Which point is corresponding to the reference point?
Reference image:
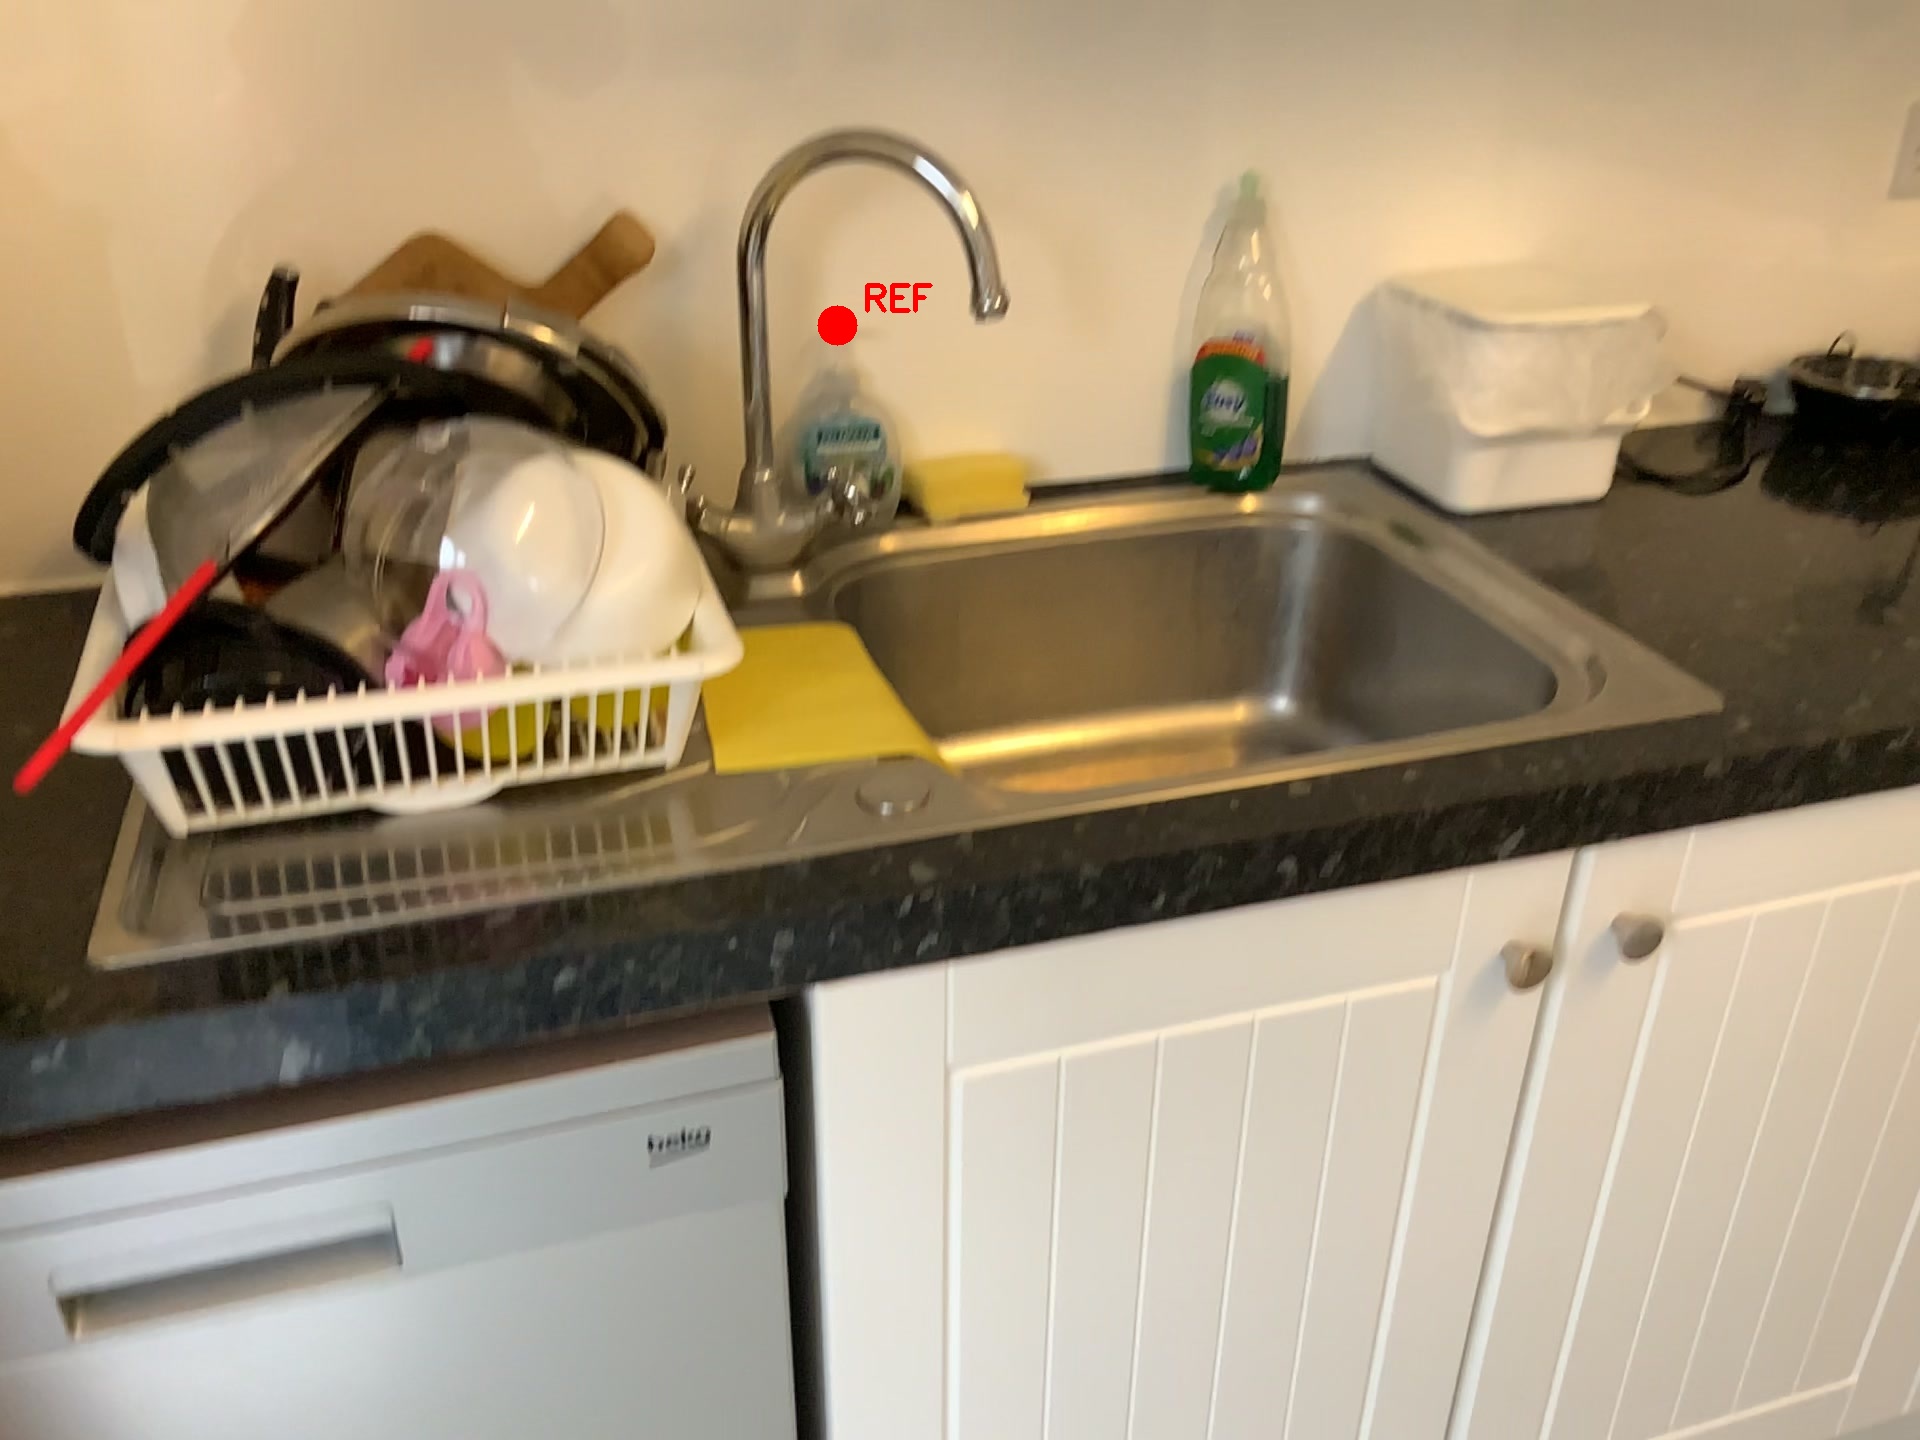
Option image:
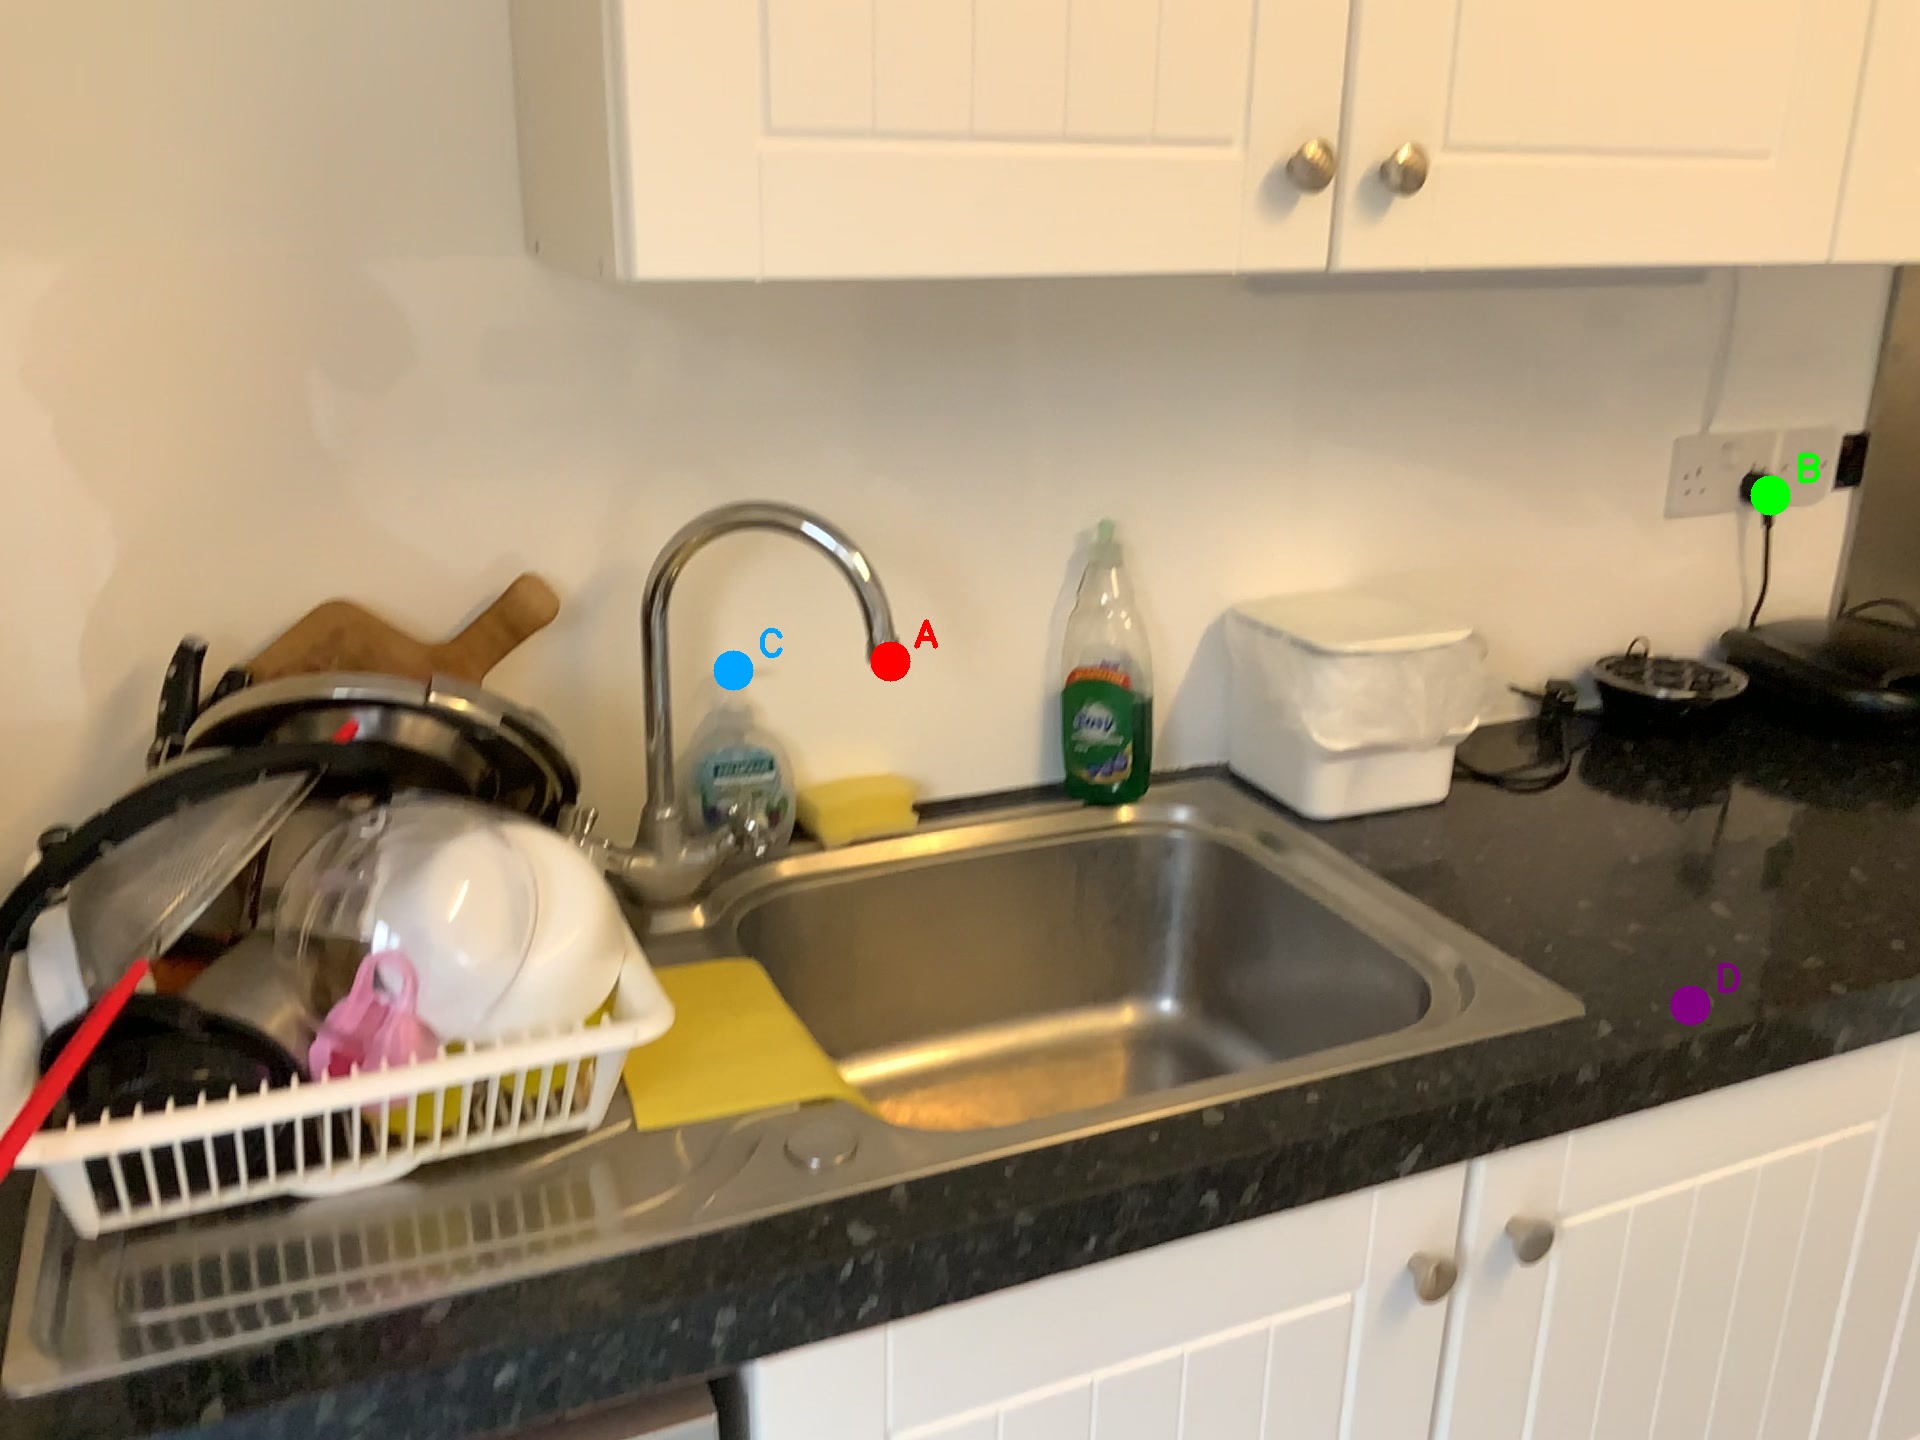
Choices:
Point A
Point B
Point C
Point D
Answer: (C)